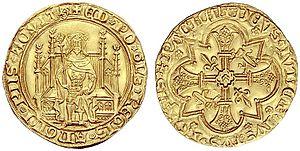
Chaise d'or du prince Édouard Plantagenêt (1330-1376), non datée (1362-1376). Côté face